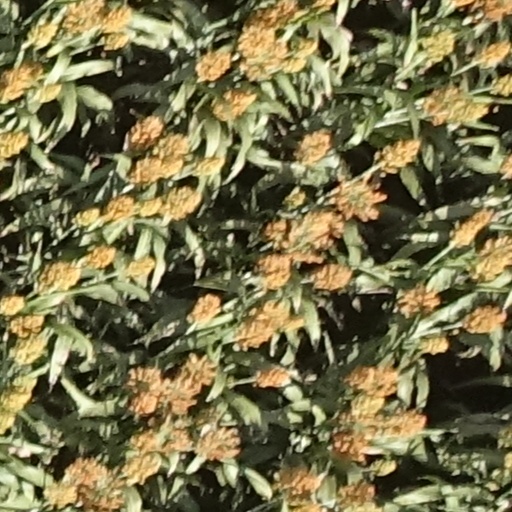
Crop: sorghum